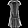
Label: Dress